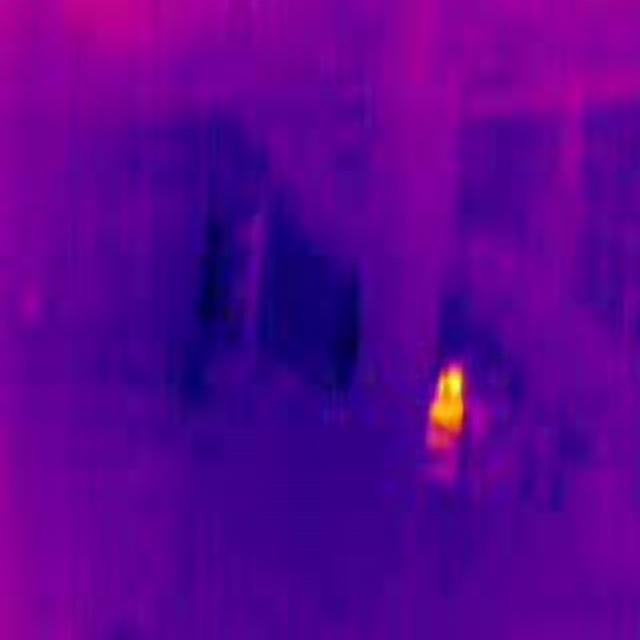
Detected objects:
label: person